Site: brandenburg
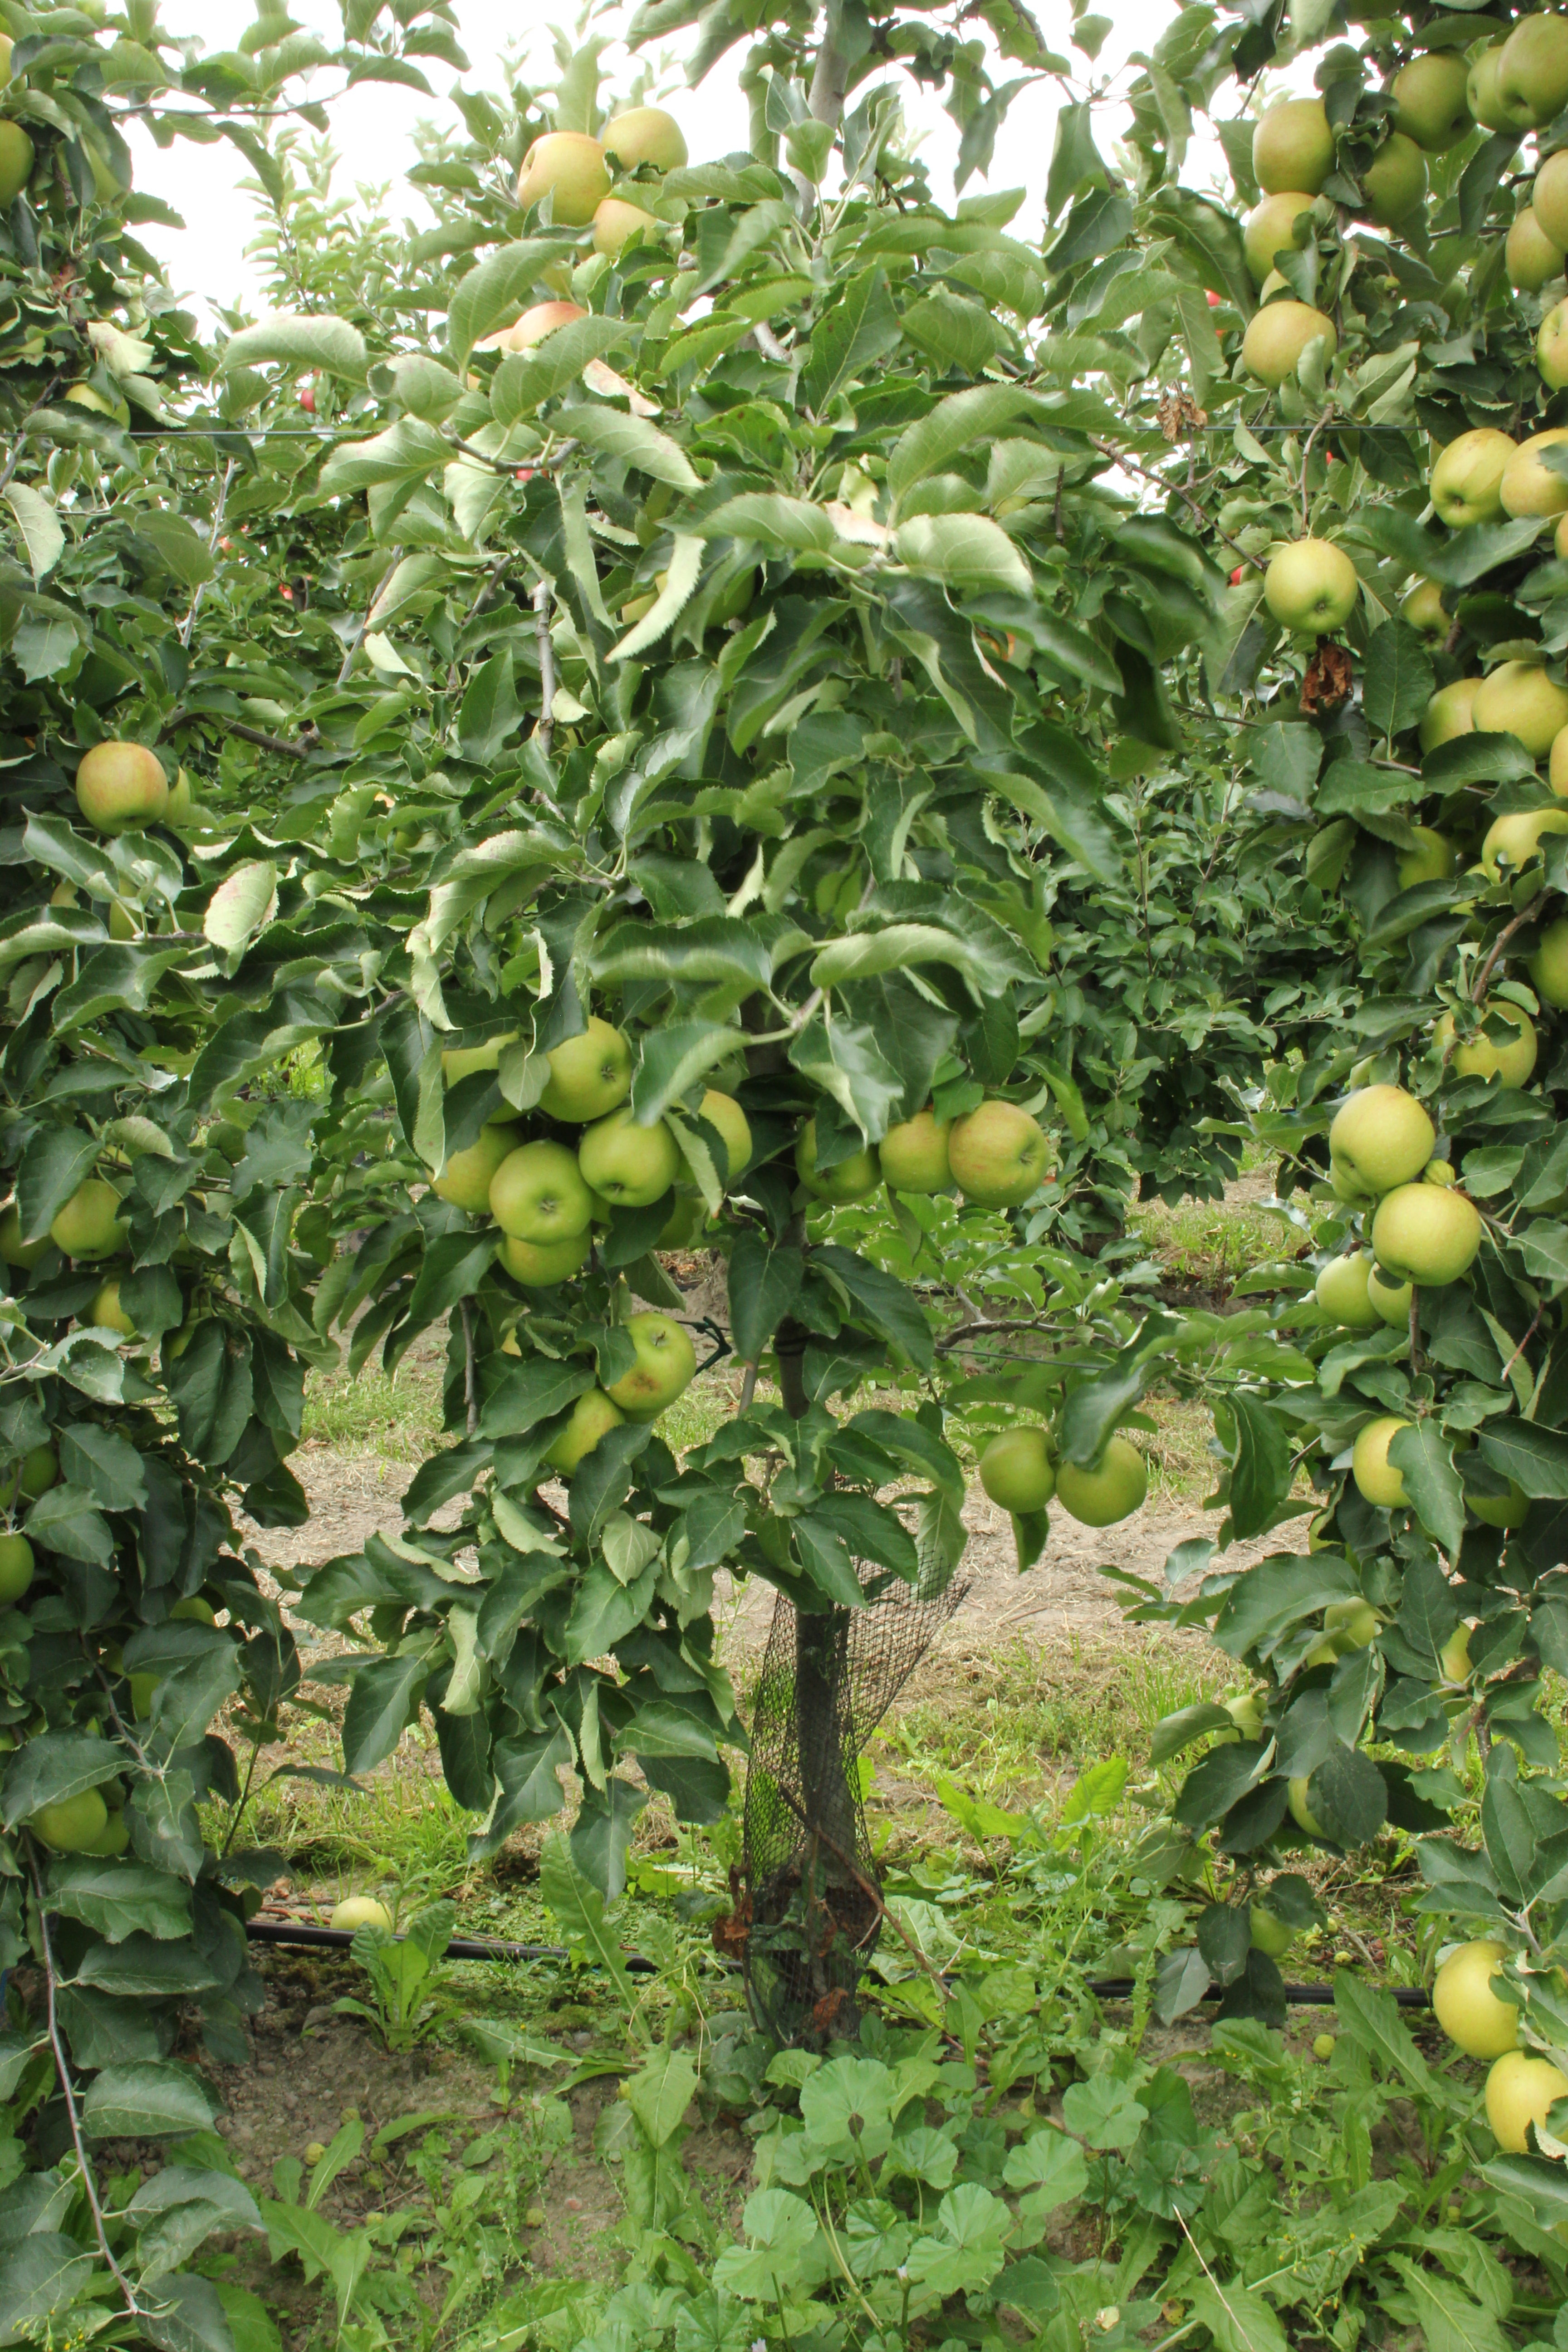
Growth stage (BBCH 87): Maturity of fruit and seed